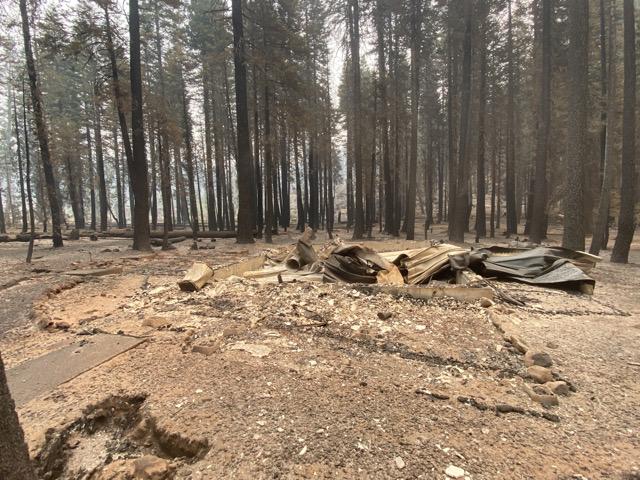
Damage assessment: destroyed